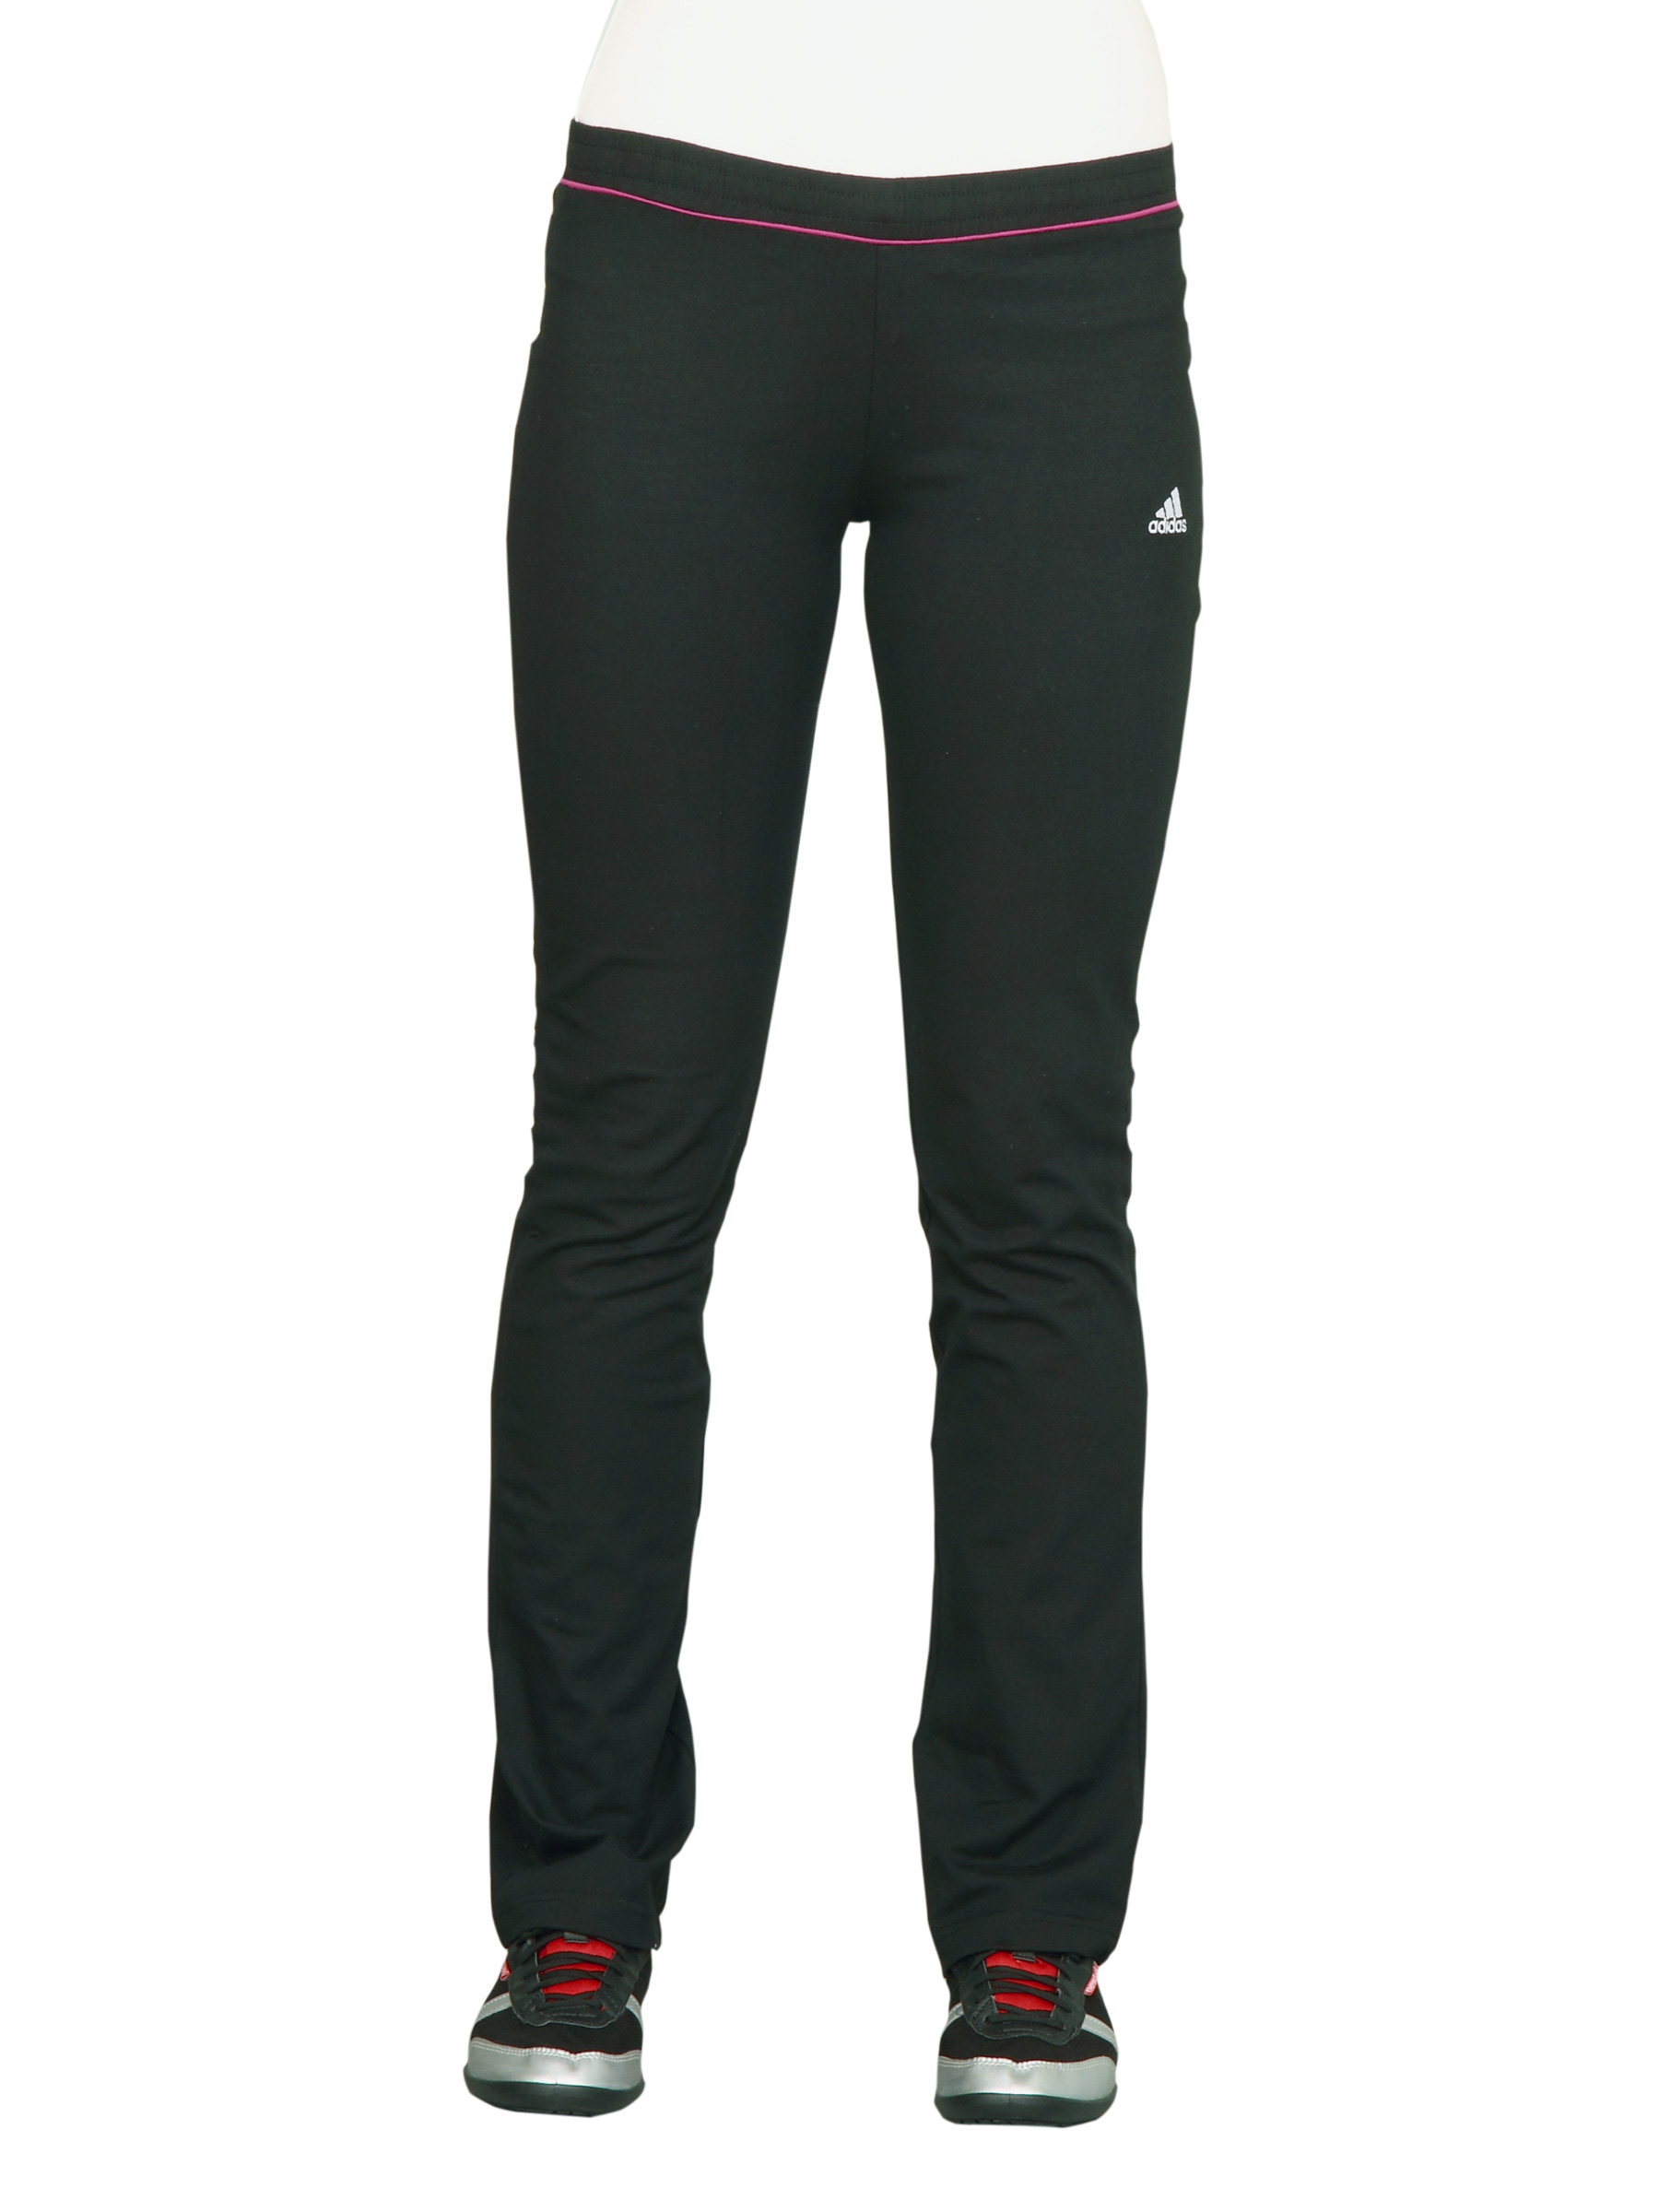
ADIDAS Women Wo Basic Black Track Pants
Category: Apparel / Bottomwear / Track Pants
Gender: Women
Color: Black
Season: Fall 2011
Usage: Sports